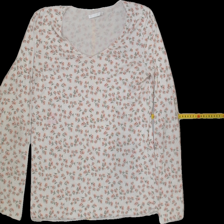
View: front
Type: Cardigan
Category: Ladies
Brand: Not Applicable
Colors: Multicolor
Material: 54%cotton 46%polyester
Pattern: Floral print
Cut: Loose, C-collar
Trend: No trend
Stains: Yes
Damage: 0
Price range: <50
Recommended usage: Export